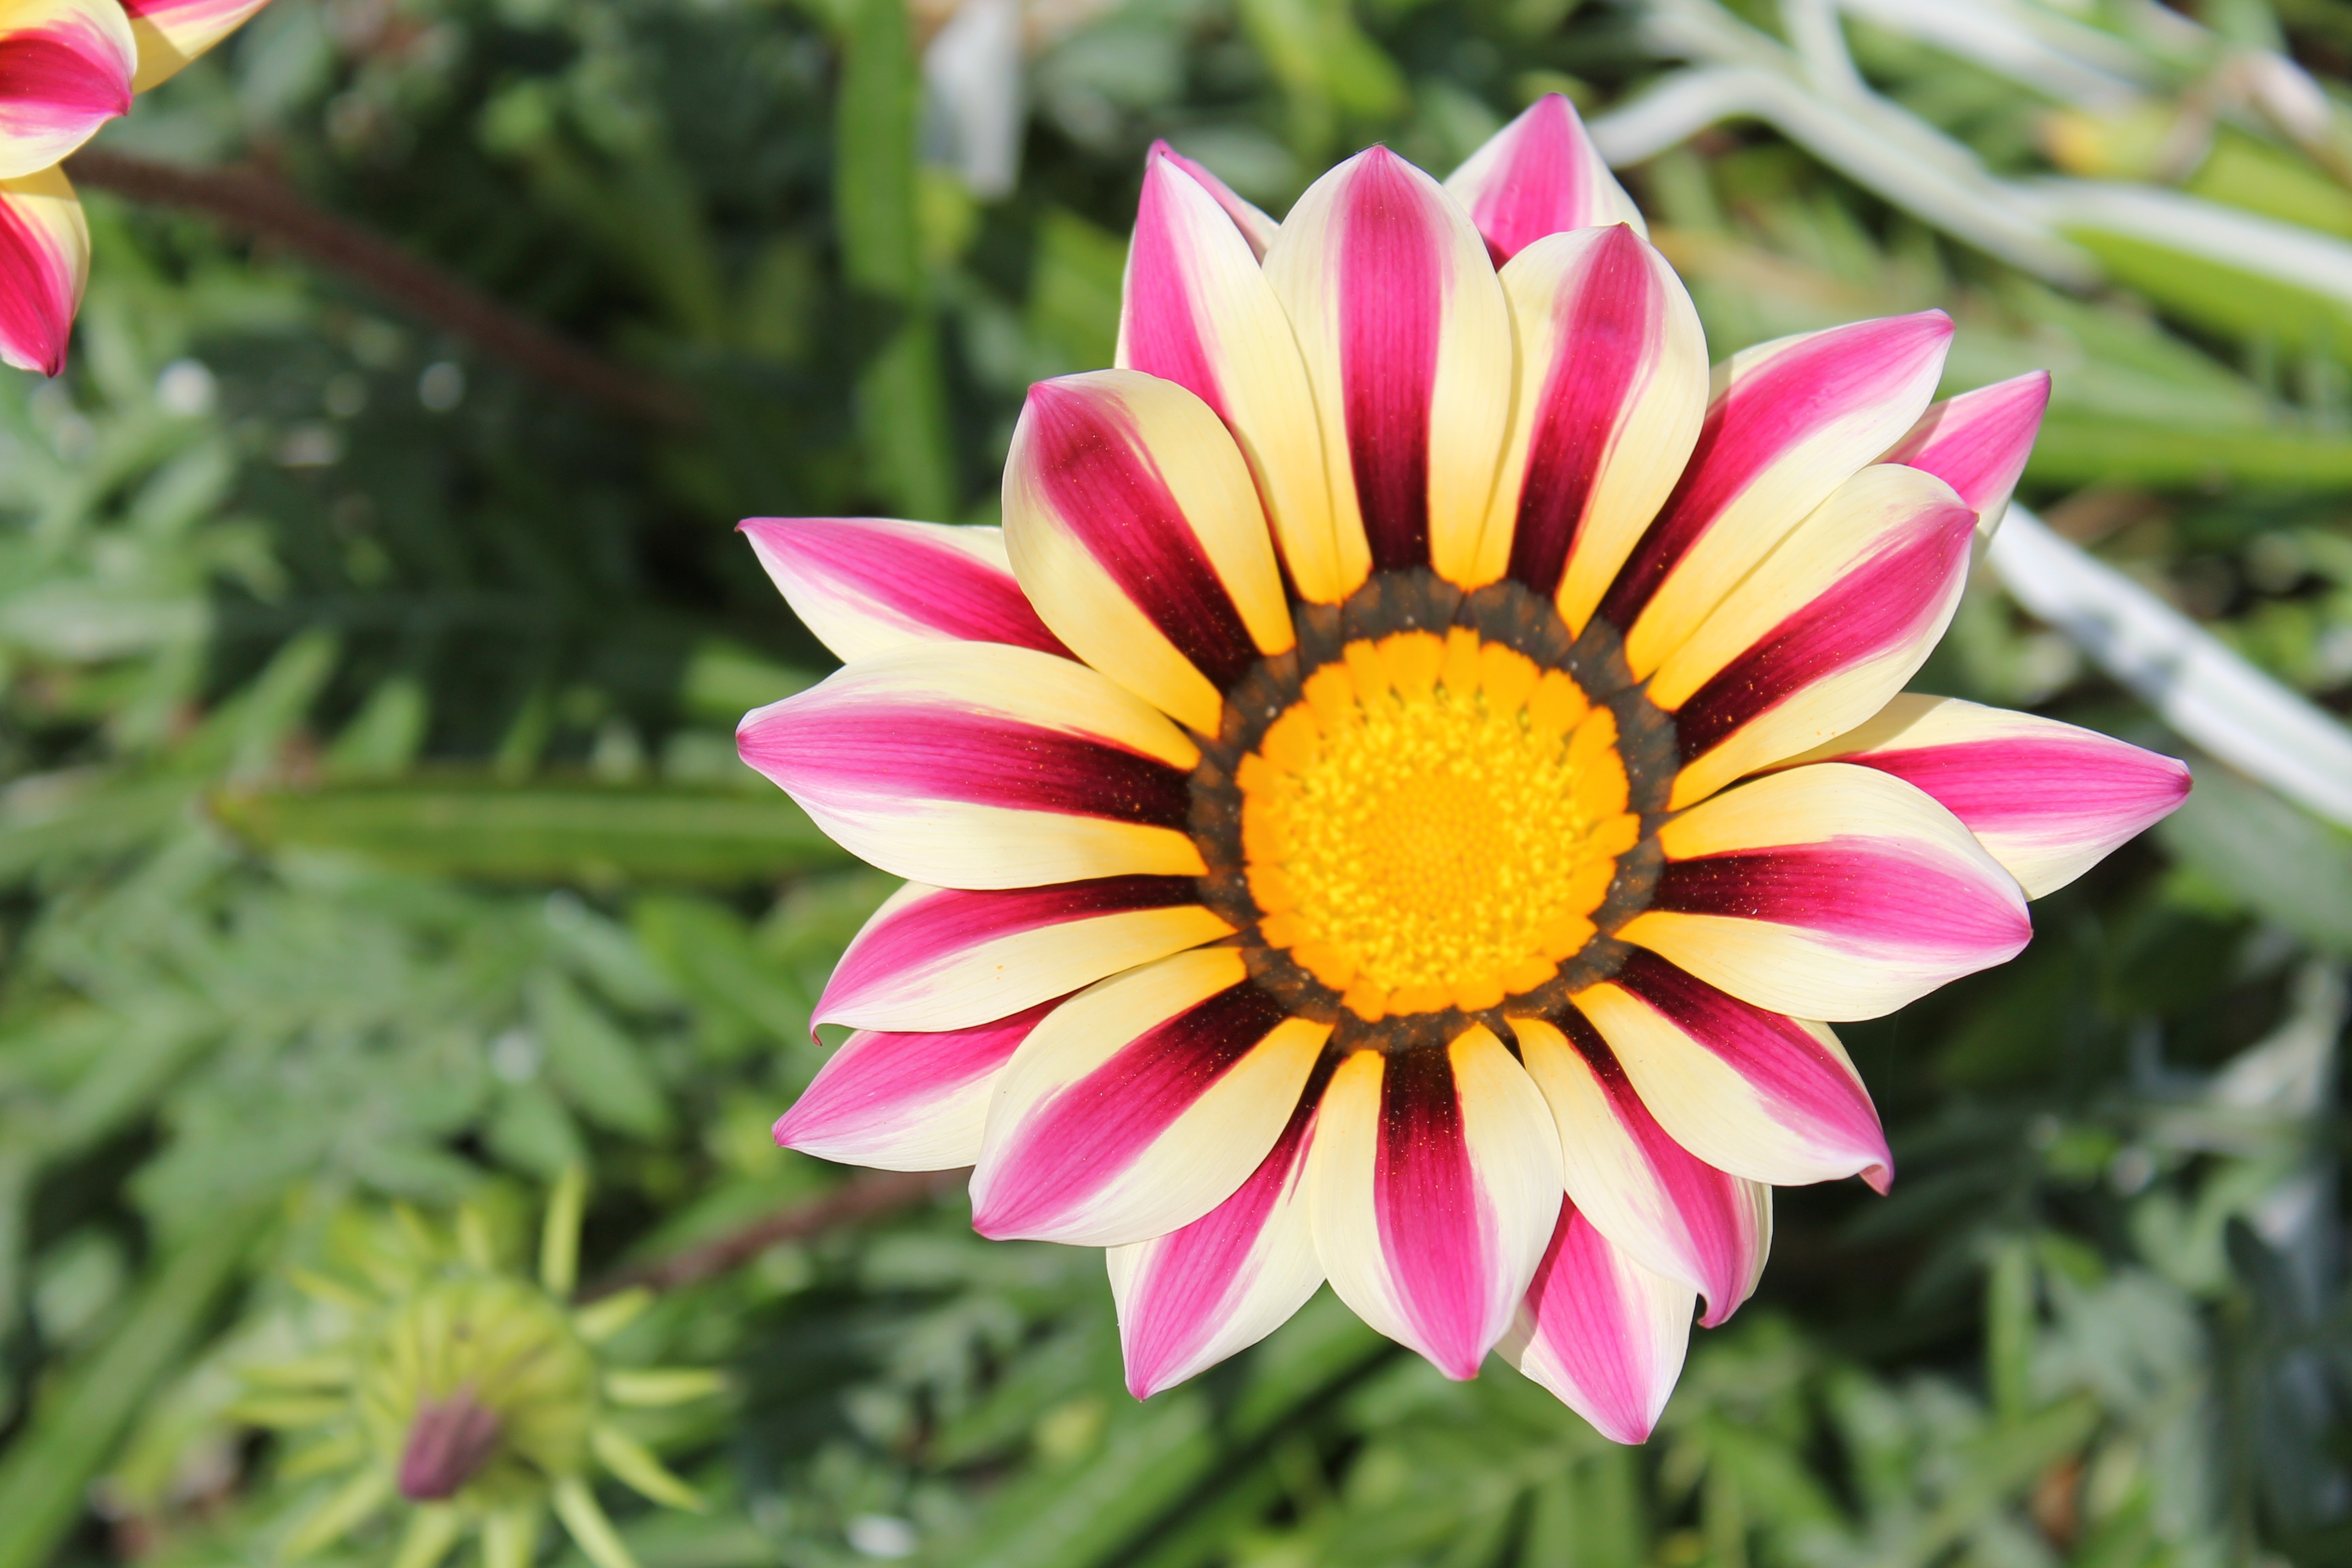
nature, plant, flower, petal, bloom, daisy, spring, green, botany, blooming, colorful, garden, pink, flora, wildflower, dahlia, springtime, spring flowers, macro photography, flowering plant, daisy family, annual plant, land plant, marguerite daisy